Ganymede (mythology)

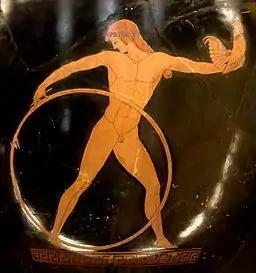
Ganymede rolling a hoop and bearing aloft a cockerel, a love-gift from Zeus, who is pictured in pursuit on the obverse of a vase by the Berlin Painter (Attic red-figure krater, 500–490 BCE)

In the "Iliad" and other sources, Zeus is said to have compensated Ganymede's father Tros with the gift of a pair of fine horses, "the same that carry the immortals" and so swift they could run "over water and standing airs of grain", delivered by the messenger god Hermes. Tros was consoled that his son was now immortal and would be the cupbearer for the gods, a position of much distinction.